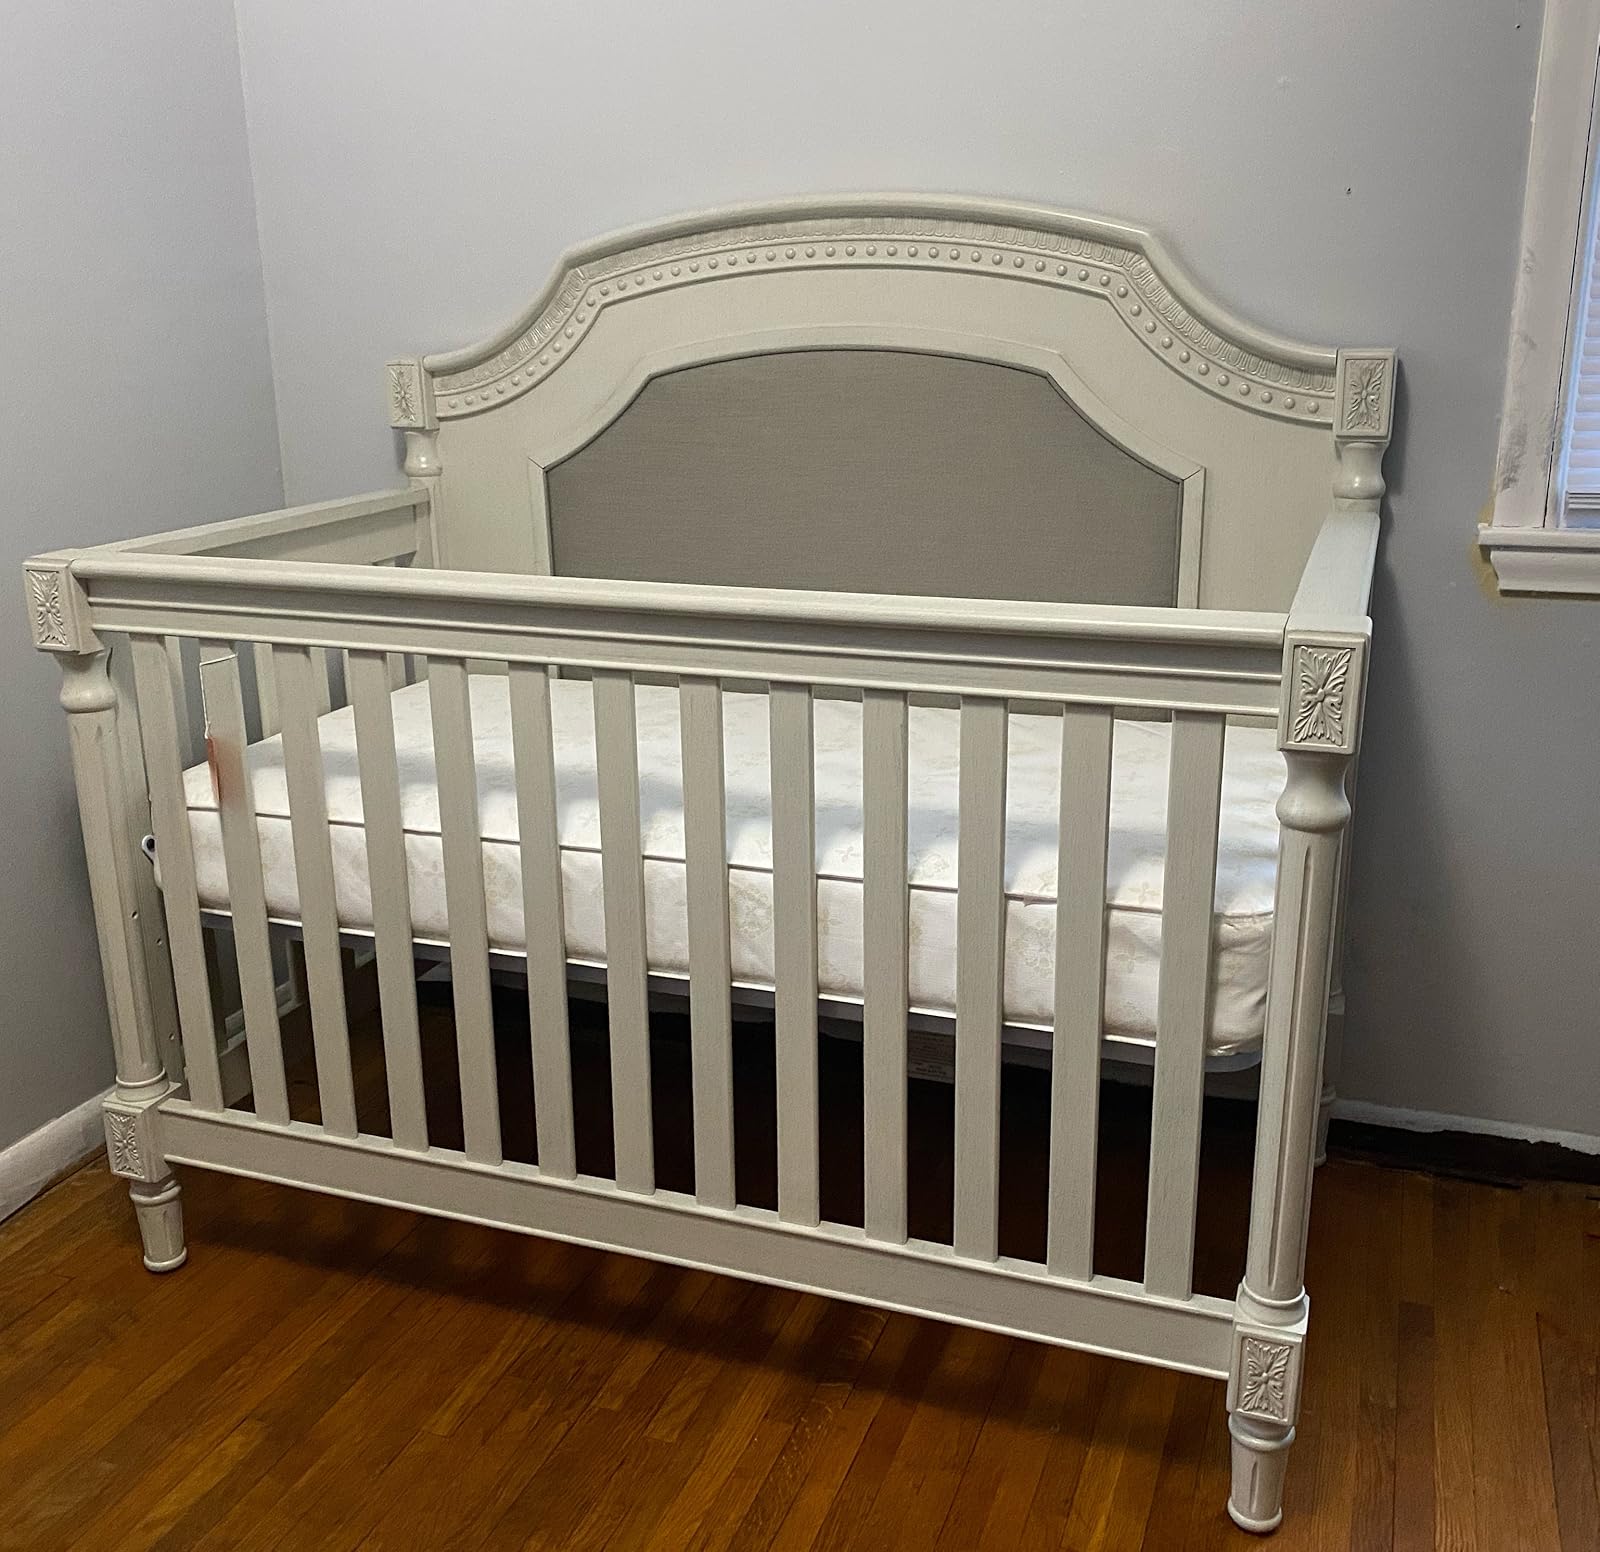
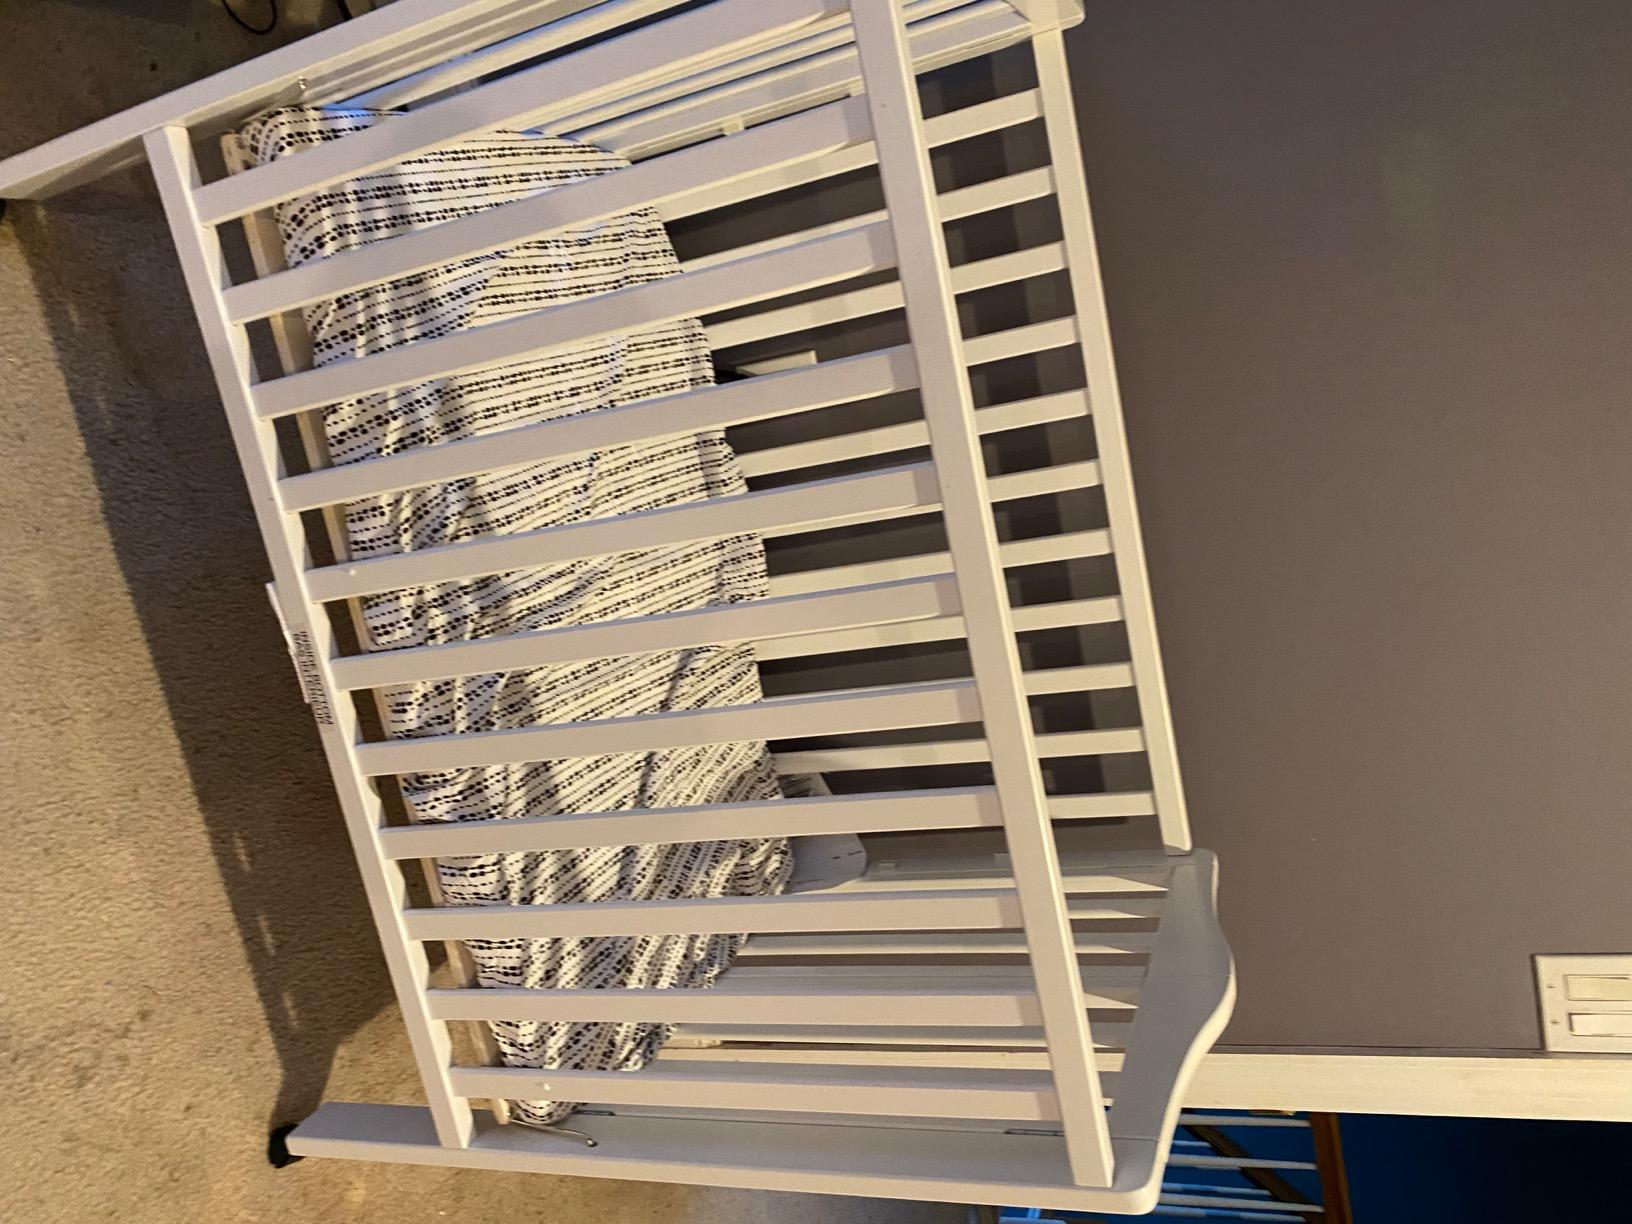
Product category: products_crib
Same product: no